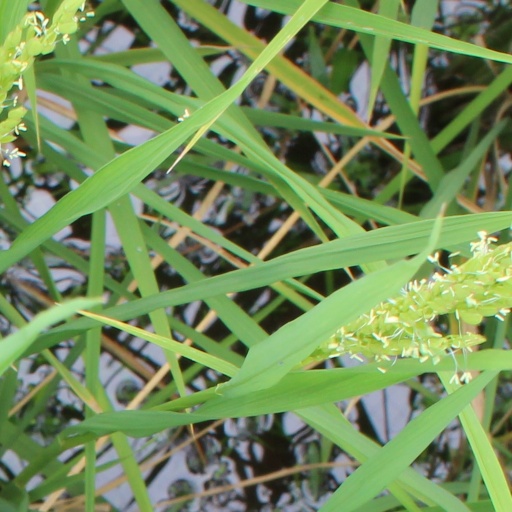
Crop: rice